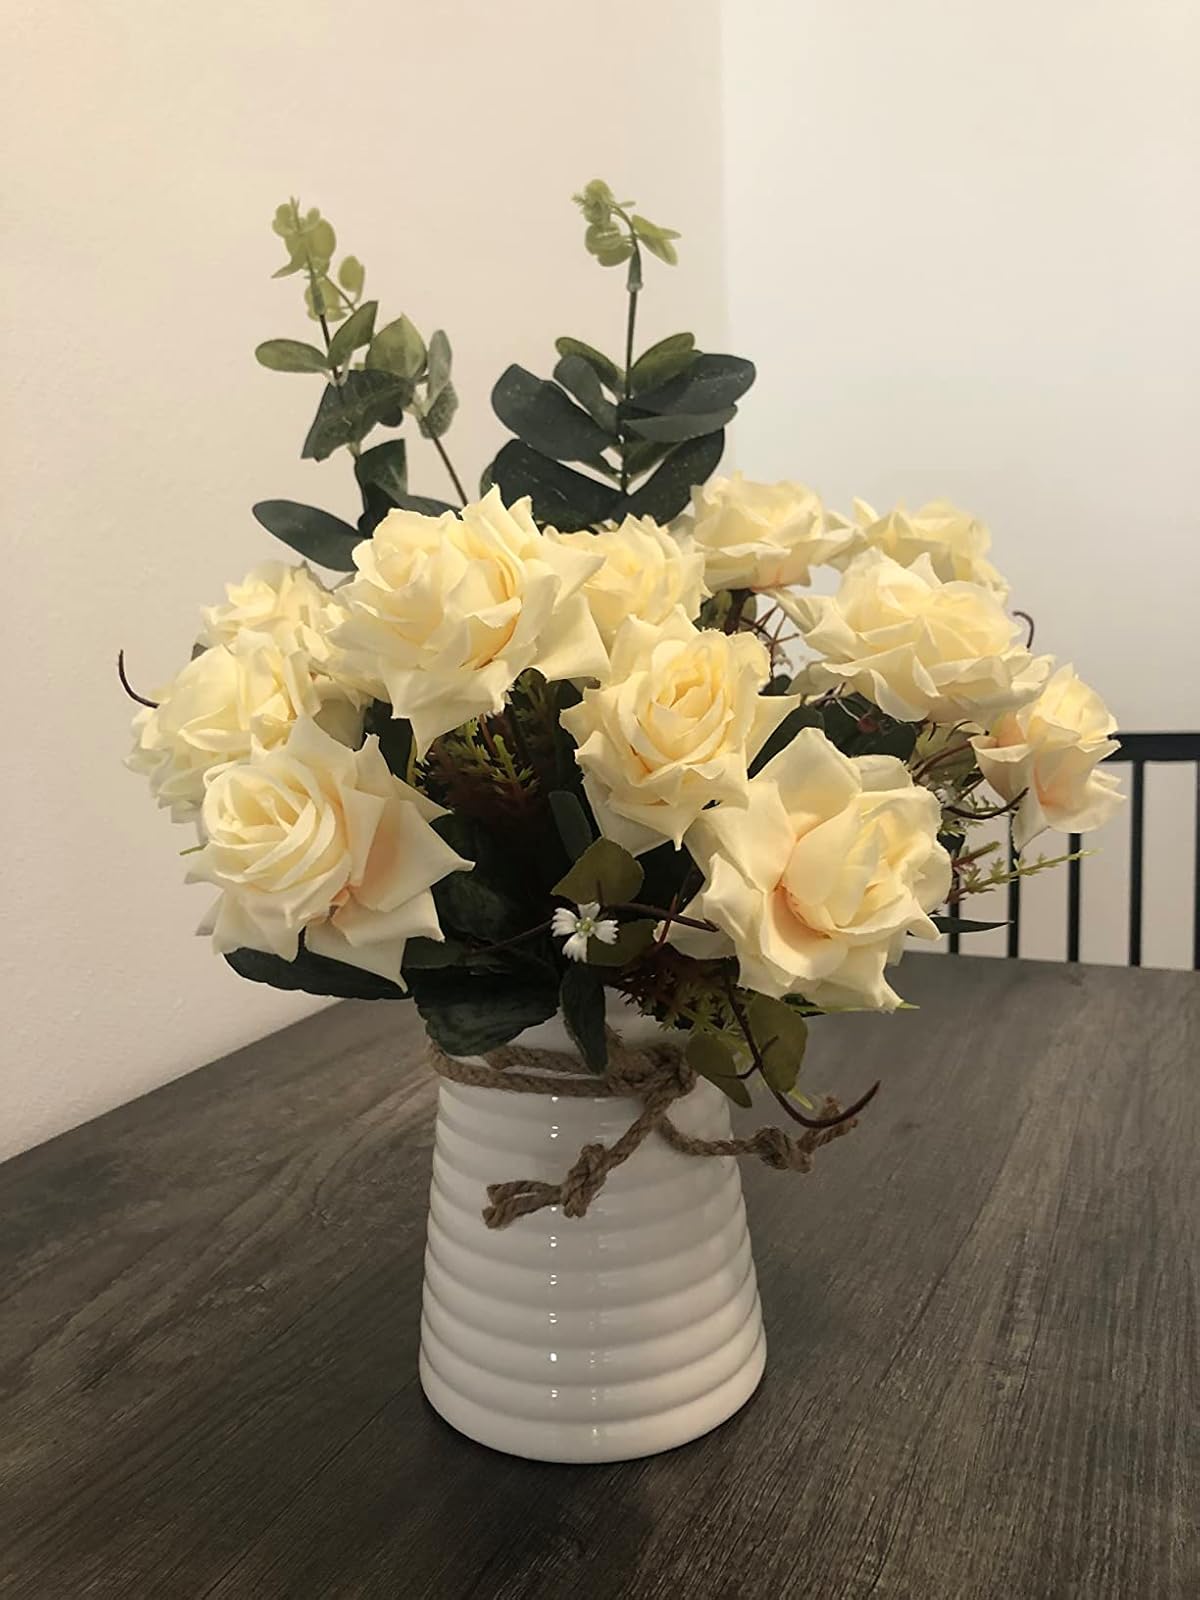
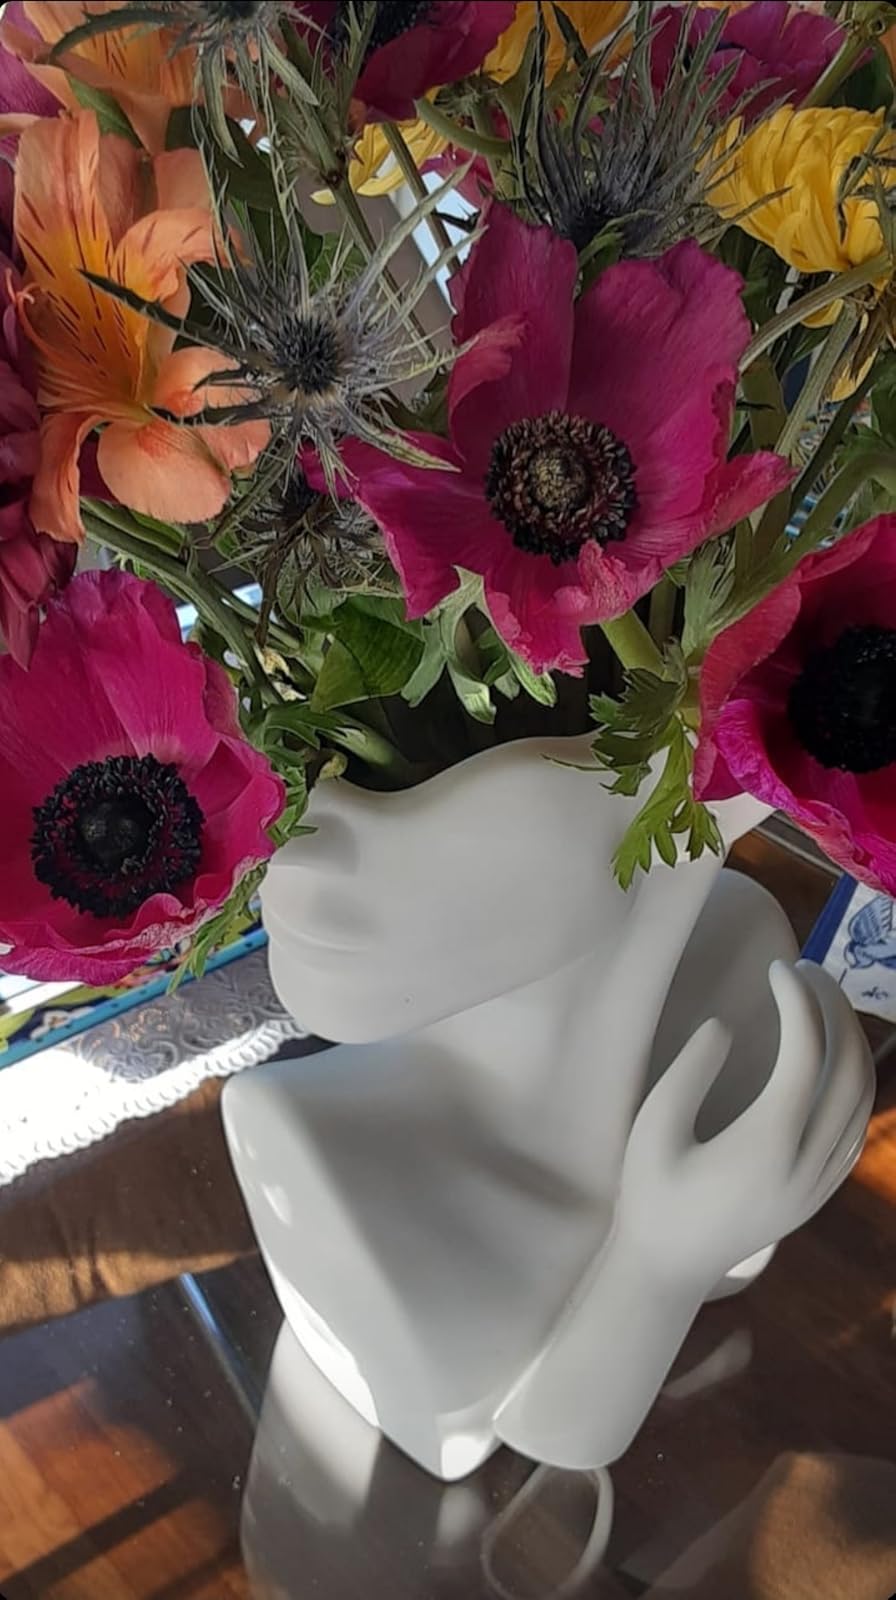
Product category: vase
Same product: no